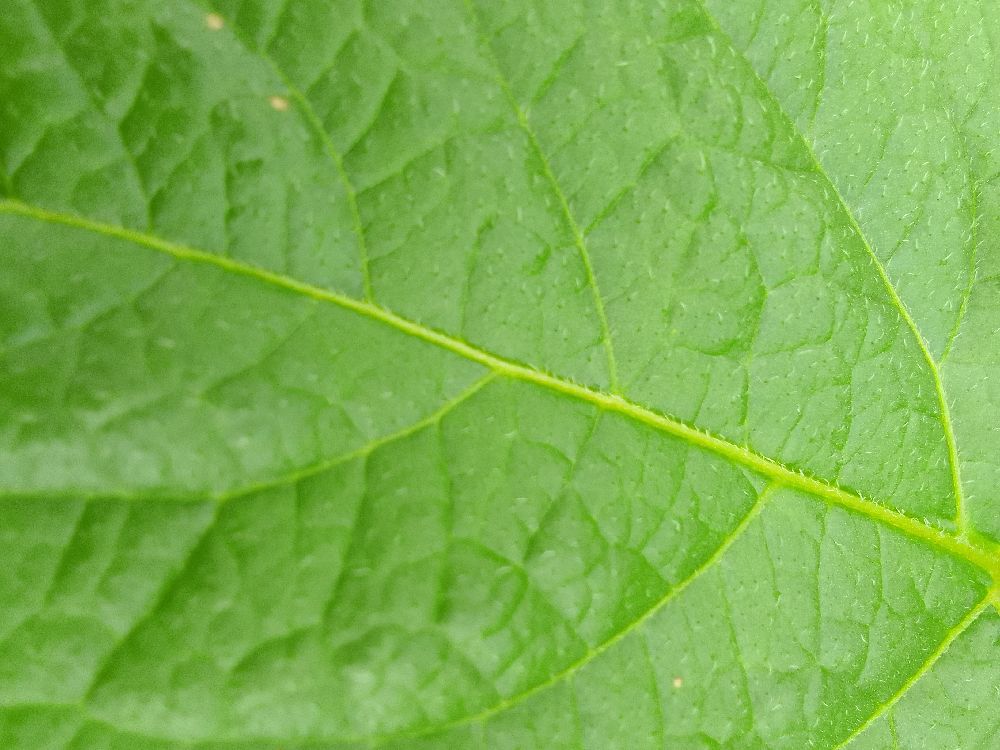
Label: Healthy